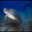
Label: turtle